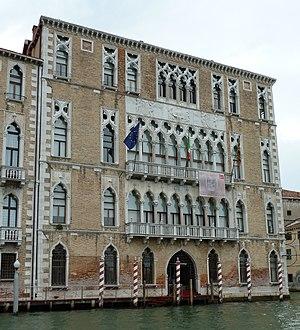
ca'foscari
La famille Foscari est une famille patricienne de Venise, ayant déjà fourni des tribuns, gouverneurs ou recteurs aux îles qui en sont à la base.